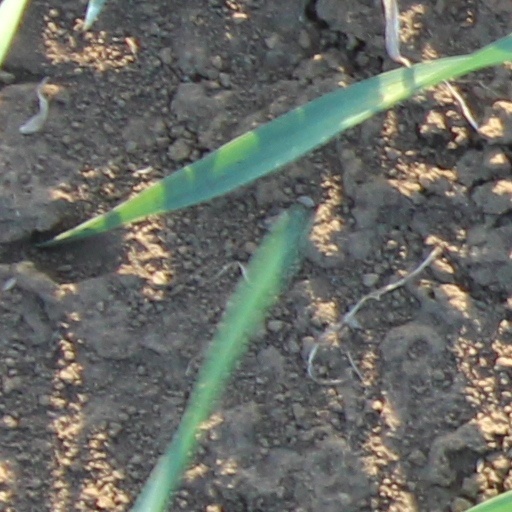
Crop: wheat